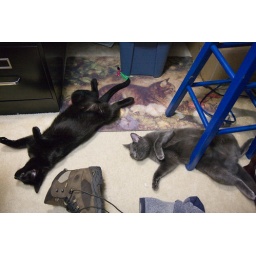
Devastating shoe odor causes instant fainting episode in cats